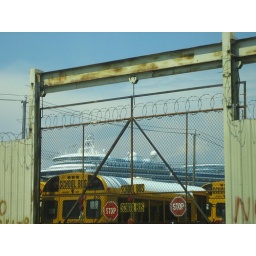
please note the huge-o cruise ship in the background. red hook plays host to the cruise ships on a regular basis.